Heinz Holecek

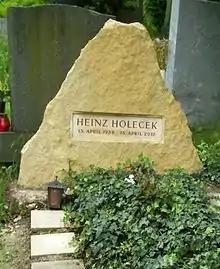

His son Sebastian Holecek also became a singer and has been a member of the ensemble of the Vienna Volksoper since 2006.